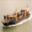
Label: ship